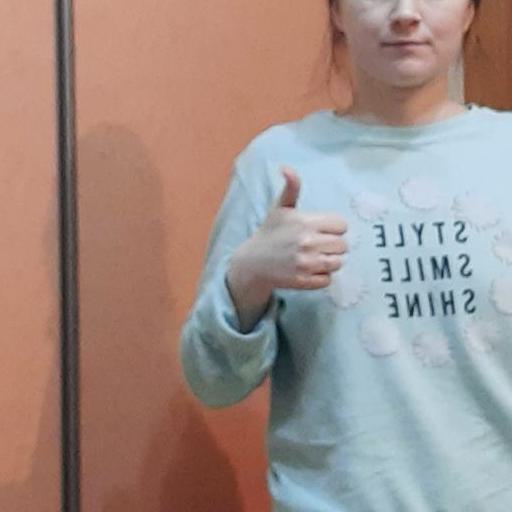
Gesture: like